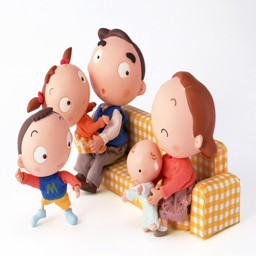
the second series of happy family - cartoon